Aline Murray Kilmer

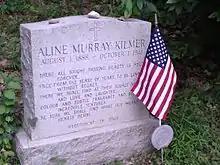
The gravestone of Aline Kilmer, located in Saint Joseph's Cemetery in Newton, New Jersey

She was born as Aline Murray on August 1, 1888, in Norfolk, Virginia, the daughter of Ada ( Foster) Murray, a poet; and Kenton C. Murray, editor of the "Norfolk Landmark" newspaper. Ada Murray remarried on February 22, 1900 in Metuchen, New Jersey to Henry Mills Alden, the managing editor of "Harper's Magazine"; he became Aline's stepfather.